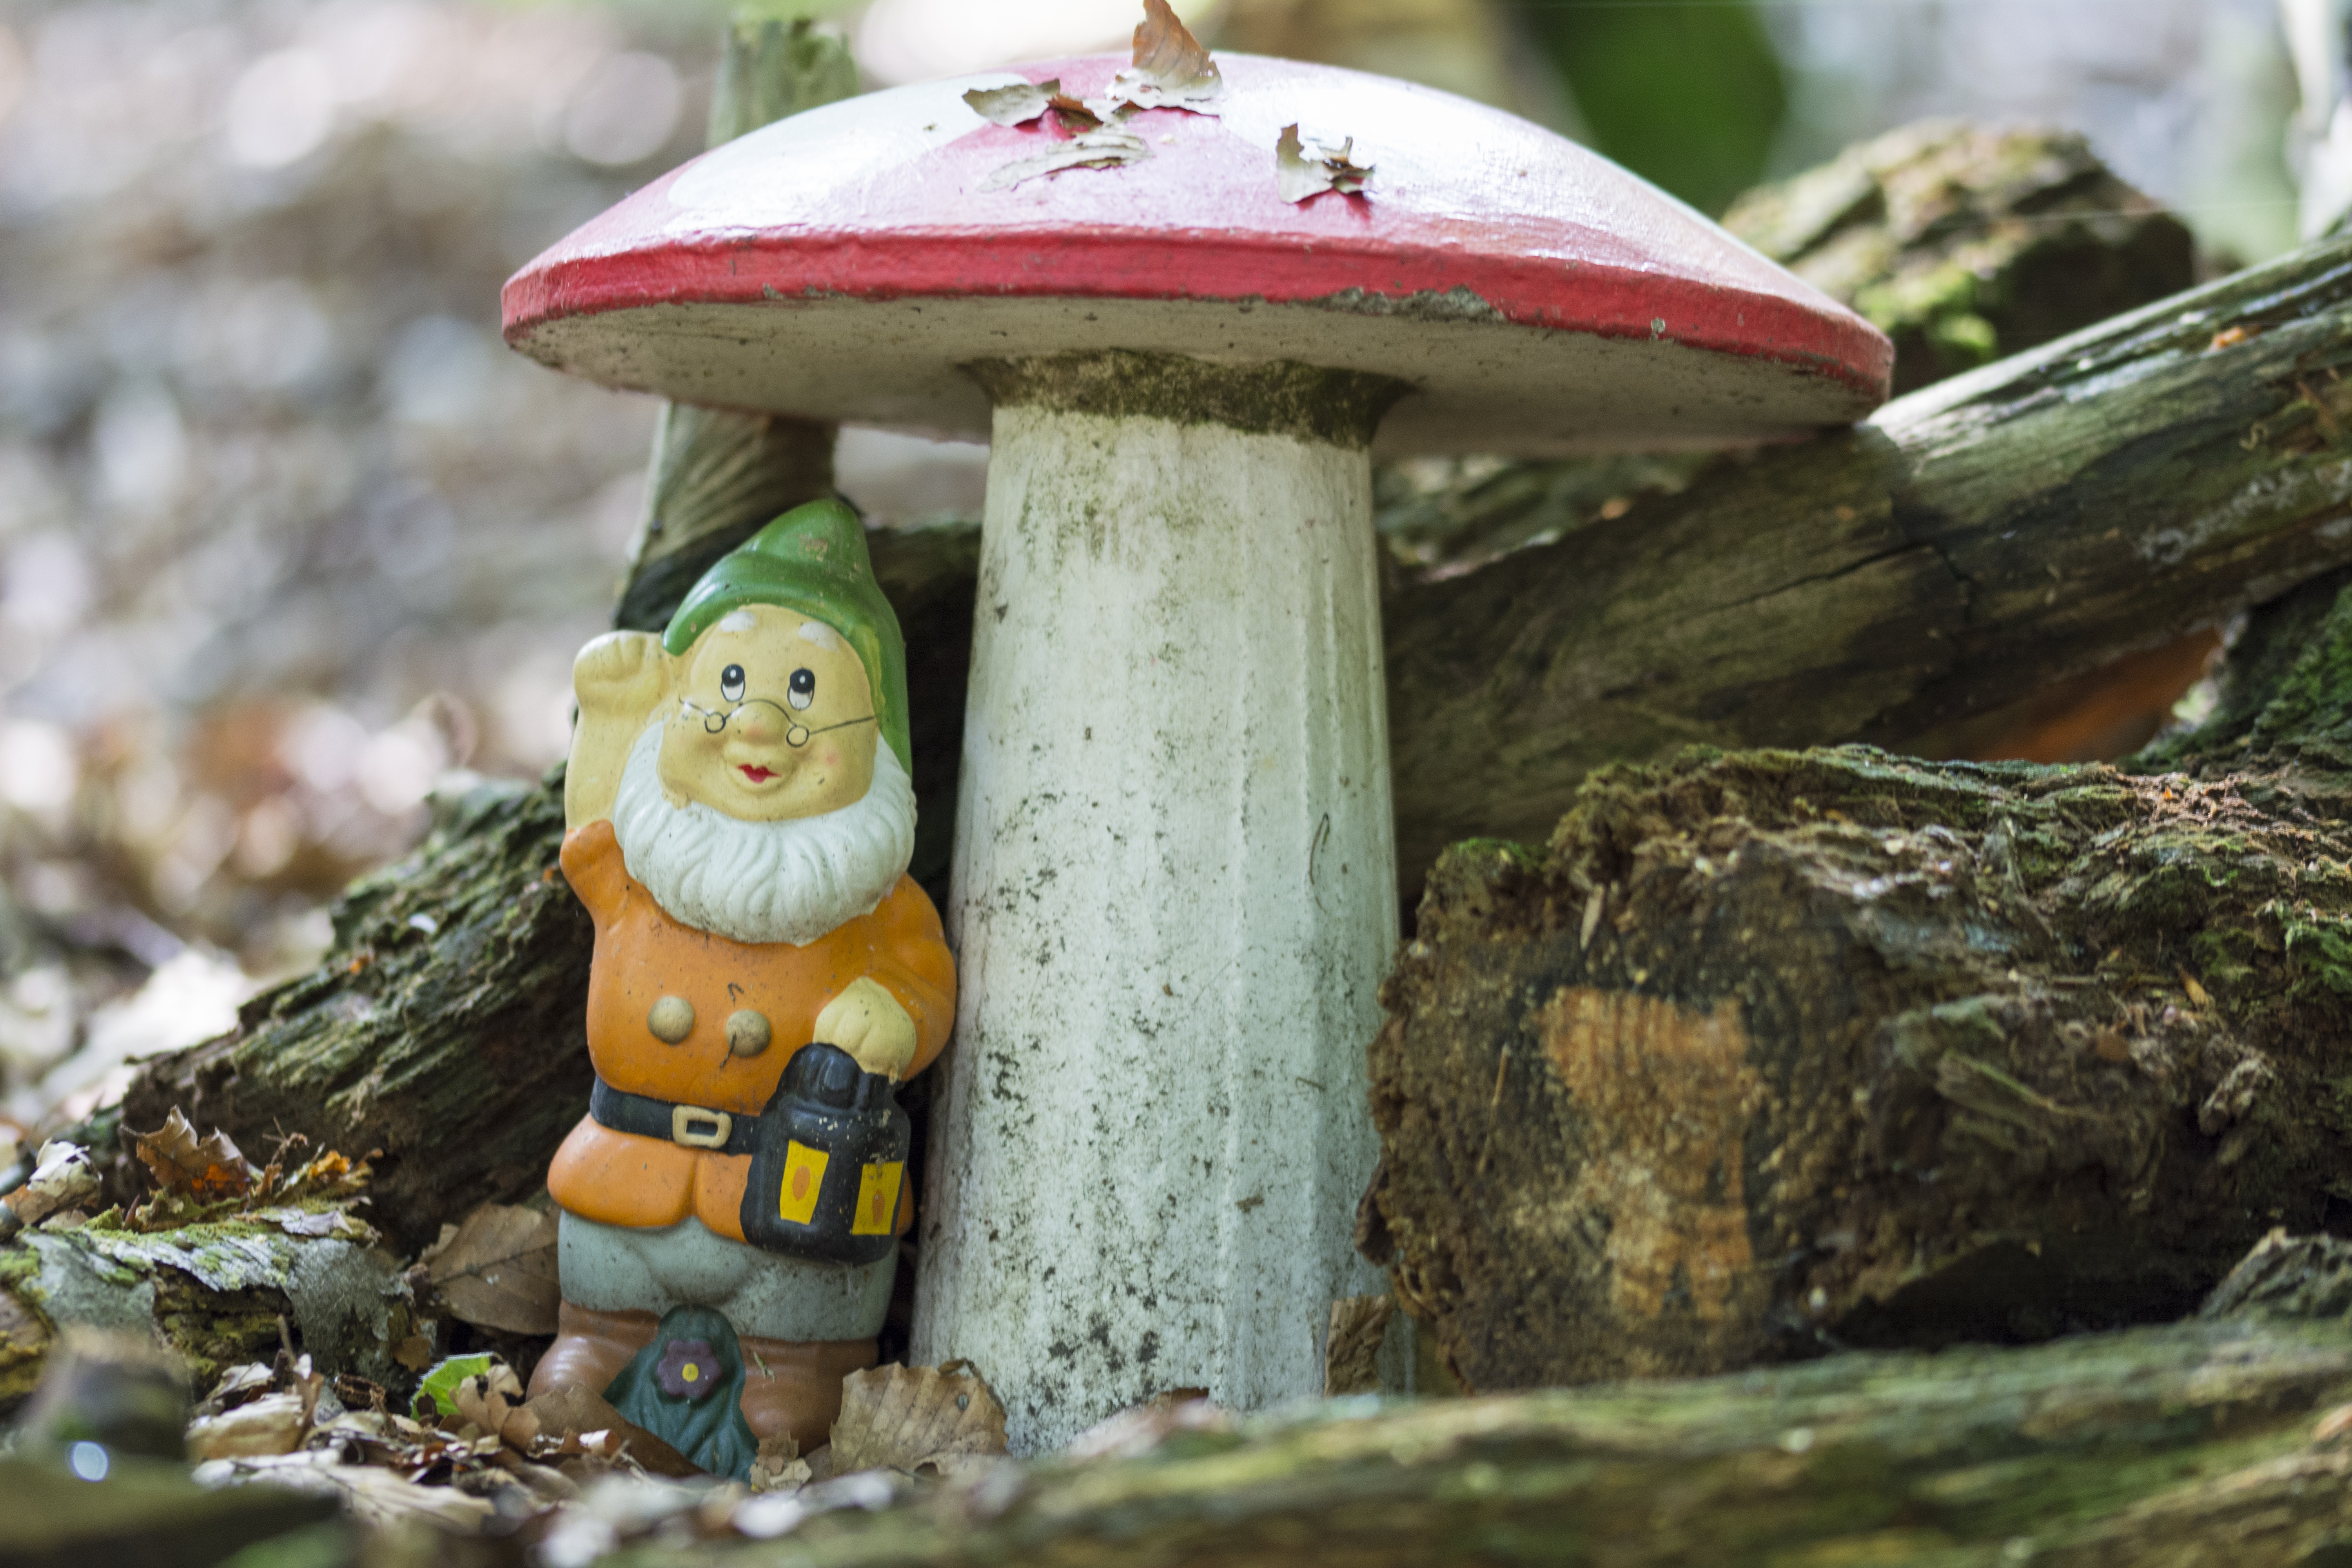
tree, nature, forest, statue, mushroom, fly agaric, dwarf, agaric, gnome, red with white dots, garden gnome, red fly agaric, lawn ornament, woodgnome